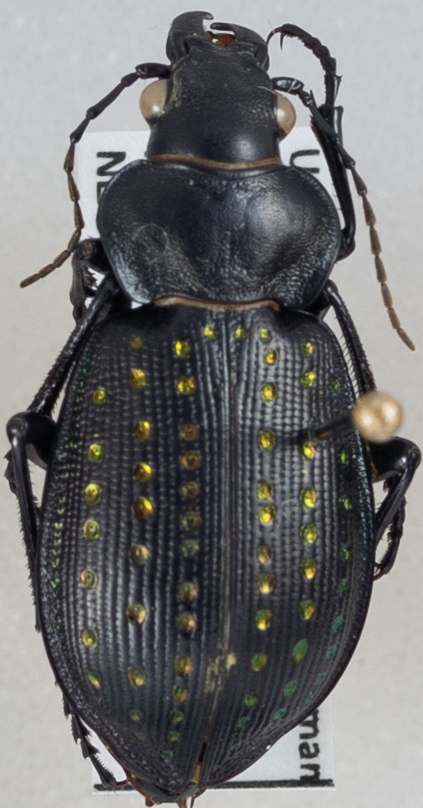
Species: Calosoma calidum
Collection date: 2023-07-04
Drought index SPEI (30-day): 1.01
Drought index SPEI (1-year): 0.17
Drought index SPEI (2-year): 1.13